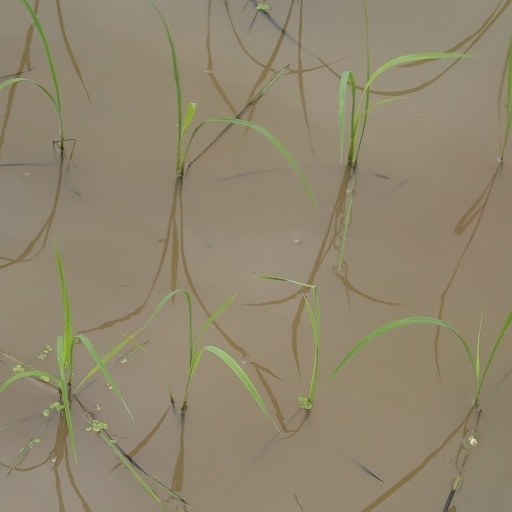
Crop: rice